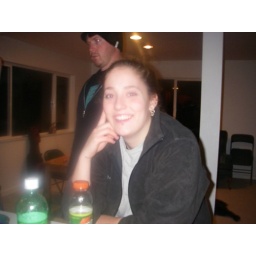
Umm, who feels like taking of their shoes and runing on the beach in January!